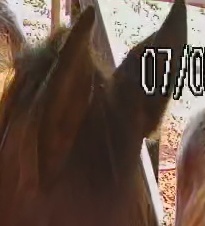
Face region: ears (position_of_ears)
Pain indicator: not_present